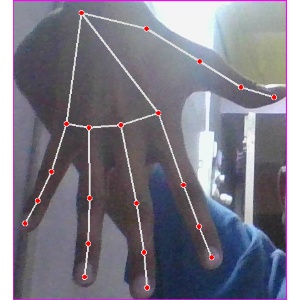
अक्षर: ढ